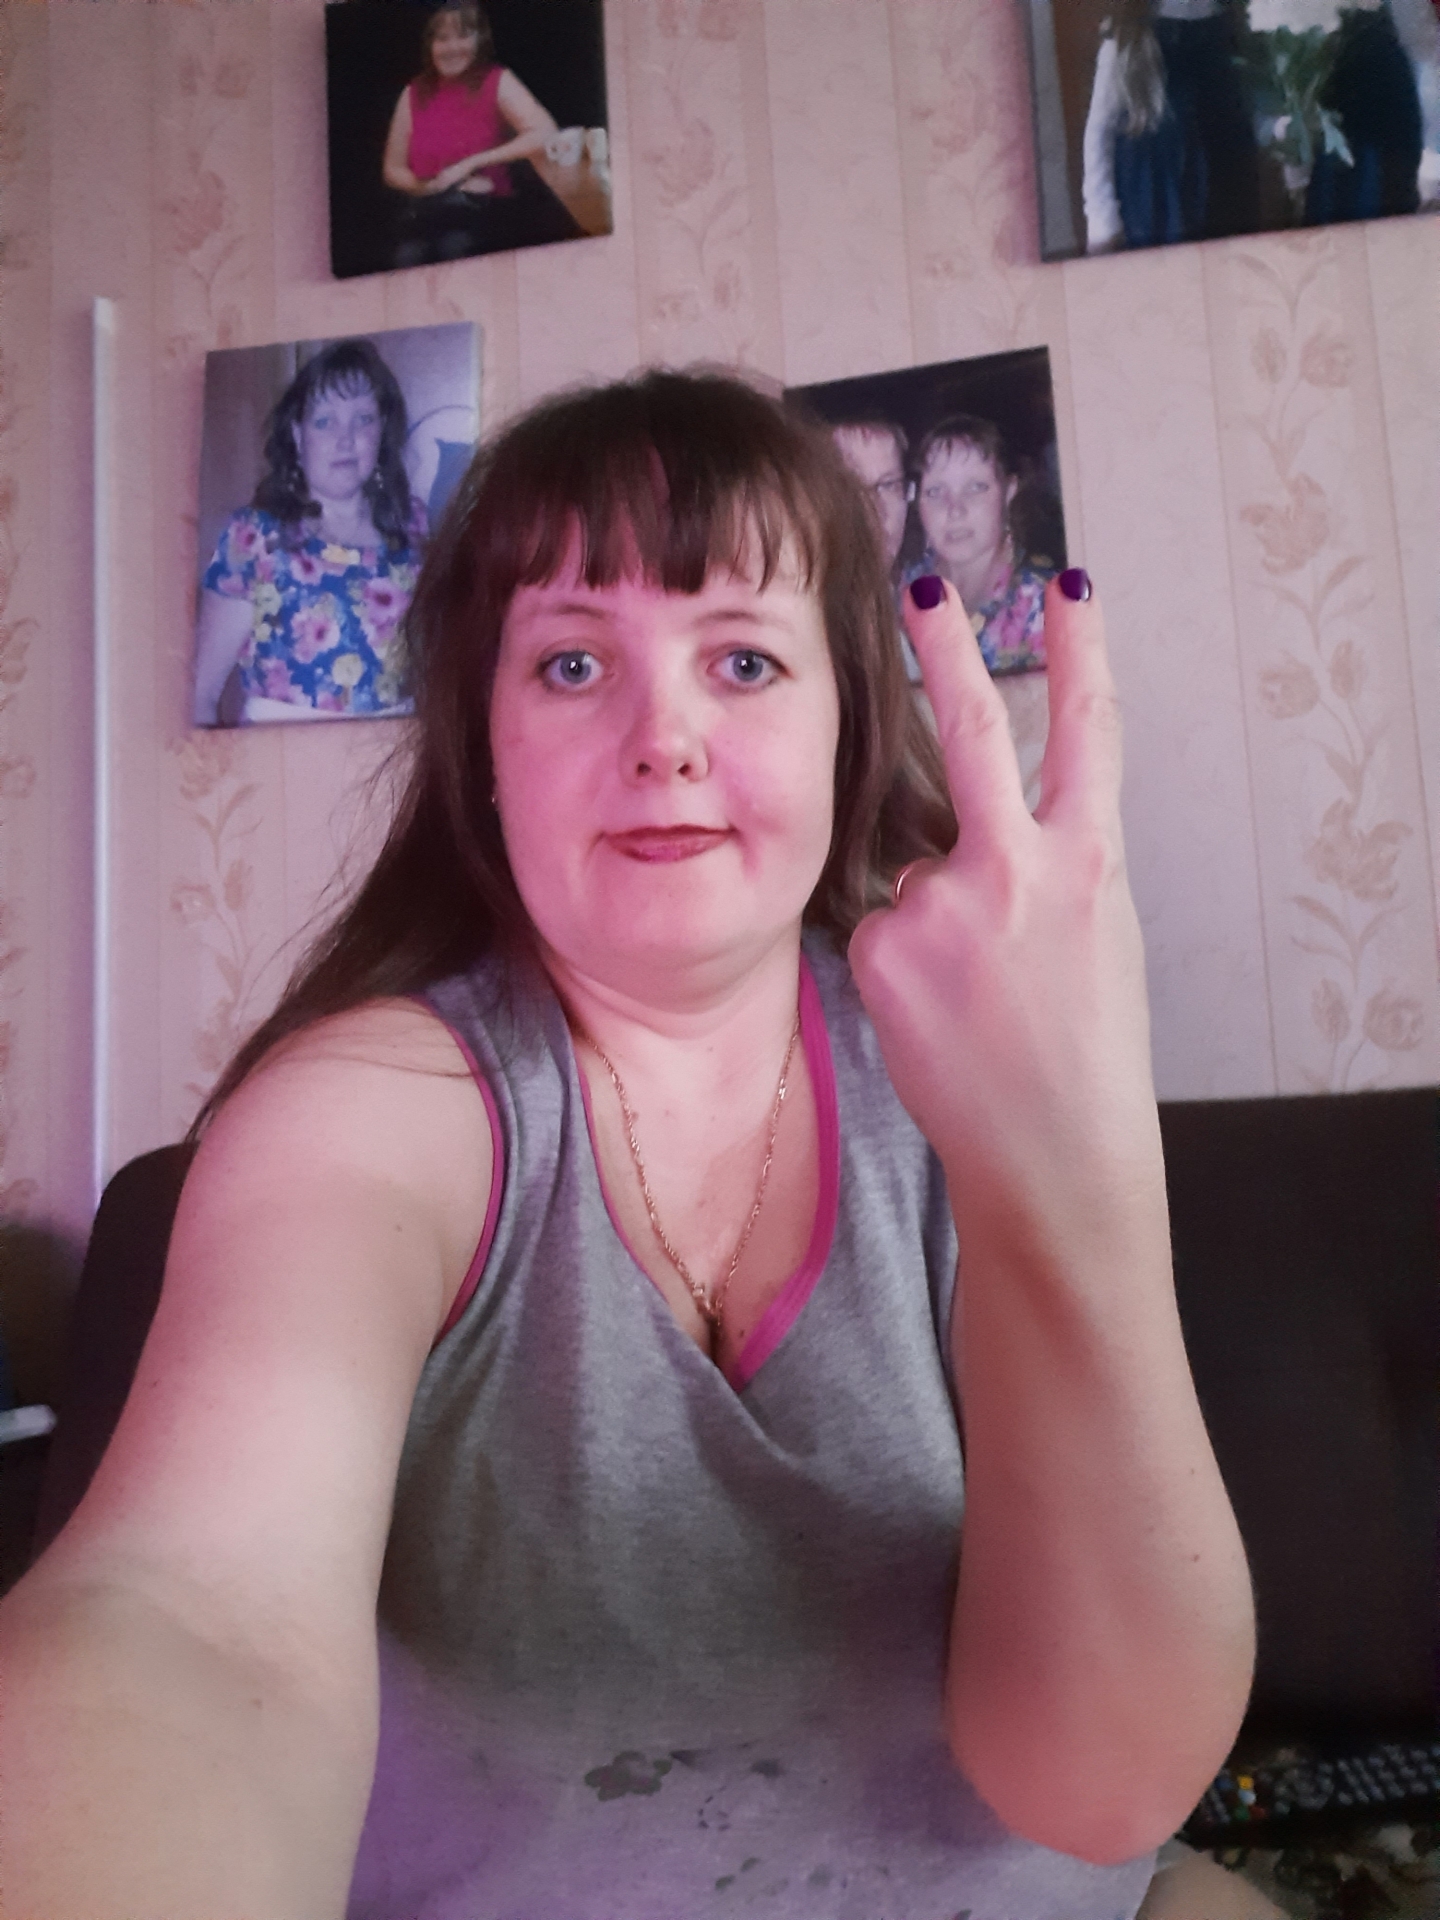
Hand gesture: peace_inverted